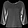
Label: Pullover